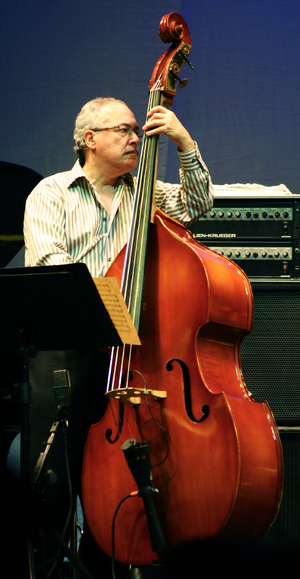
Edgar "Eddie" Gómez est un contrebassiste de jazz, né à Santurce sur l'île de Porto Rico le 4 octobre 1944. Il a été, notamment, le contrebassiste du trio du pianiste Bill Evans de 1966 à 1977.